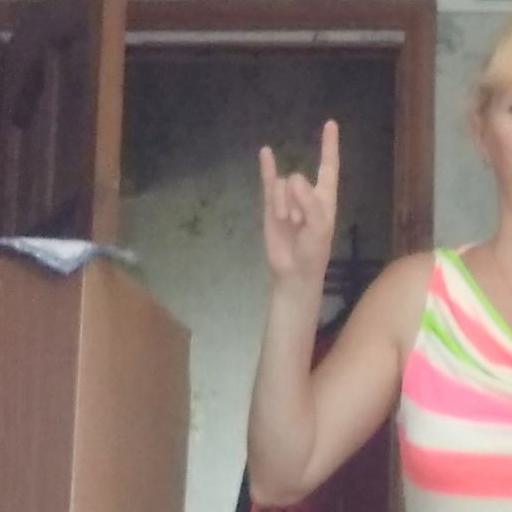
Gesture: rock